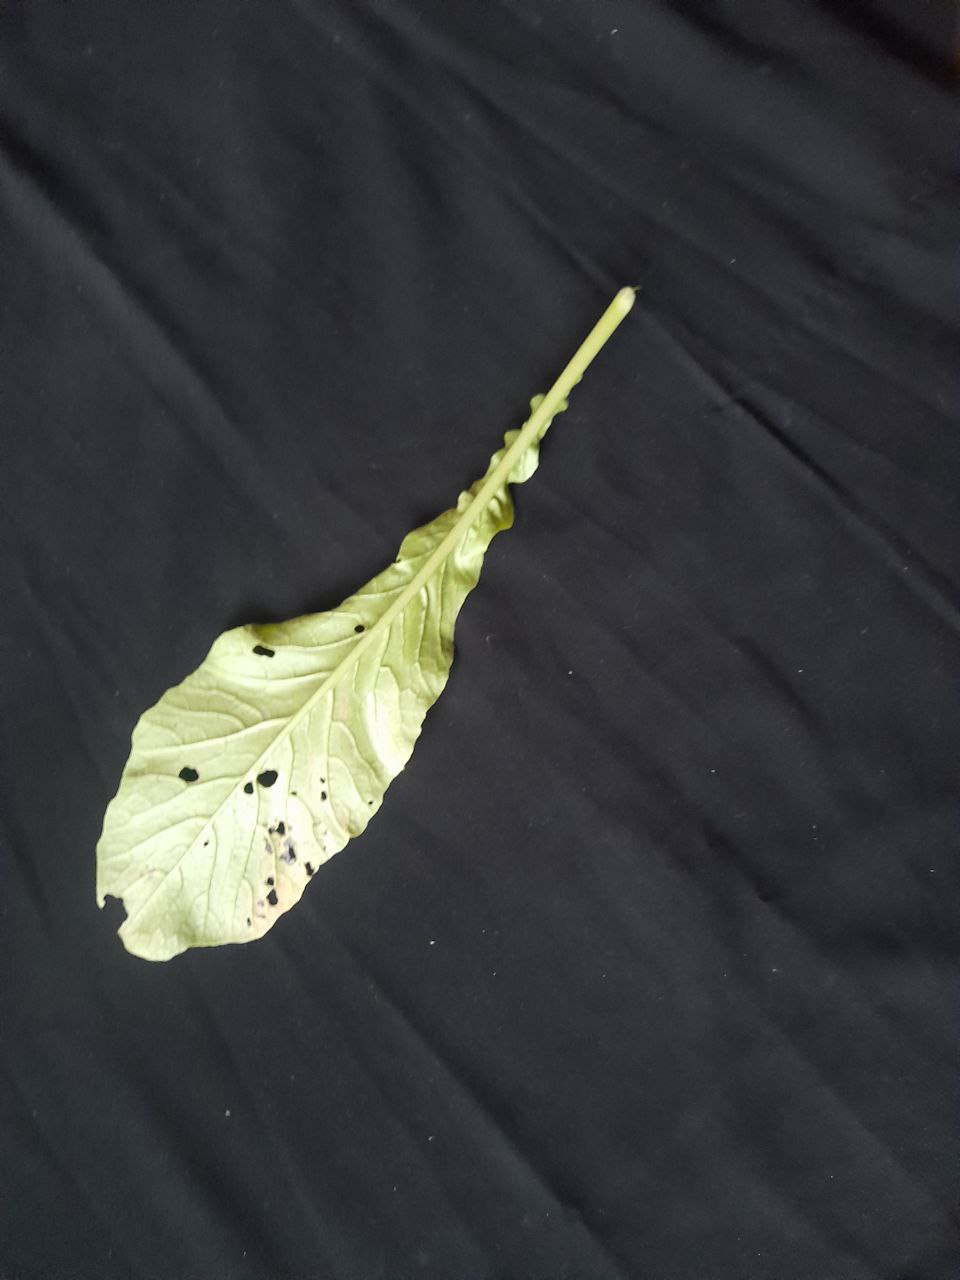
Label: flea beetle